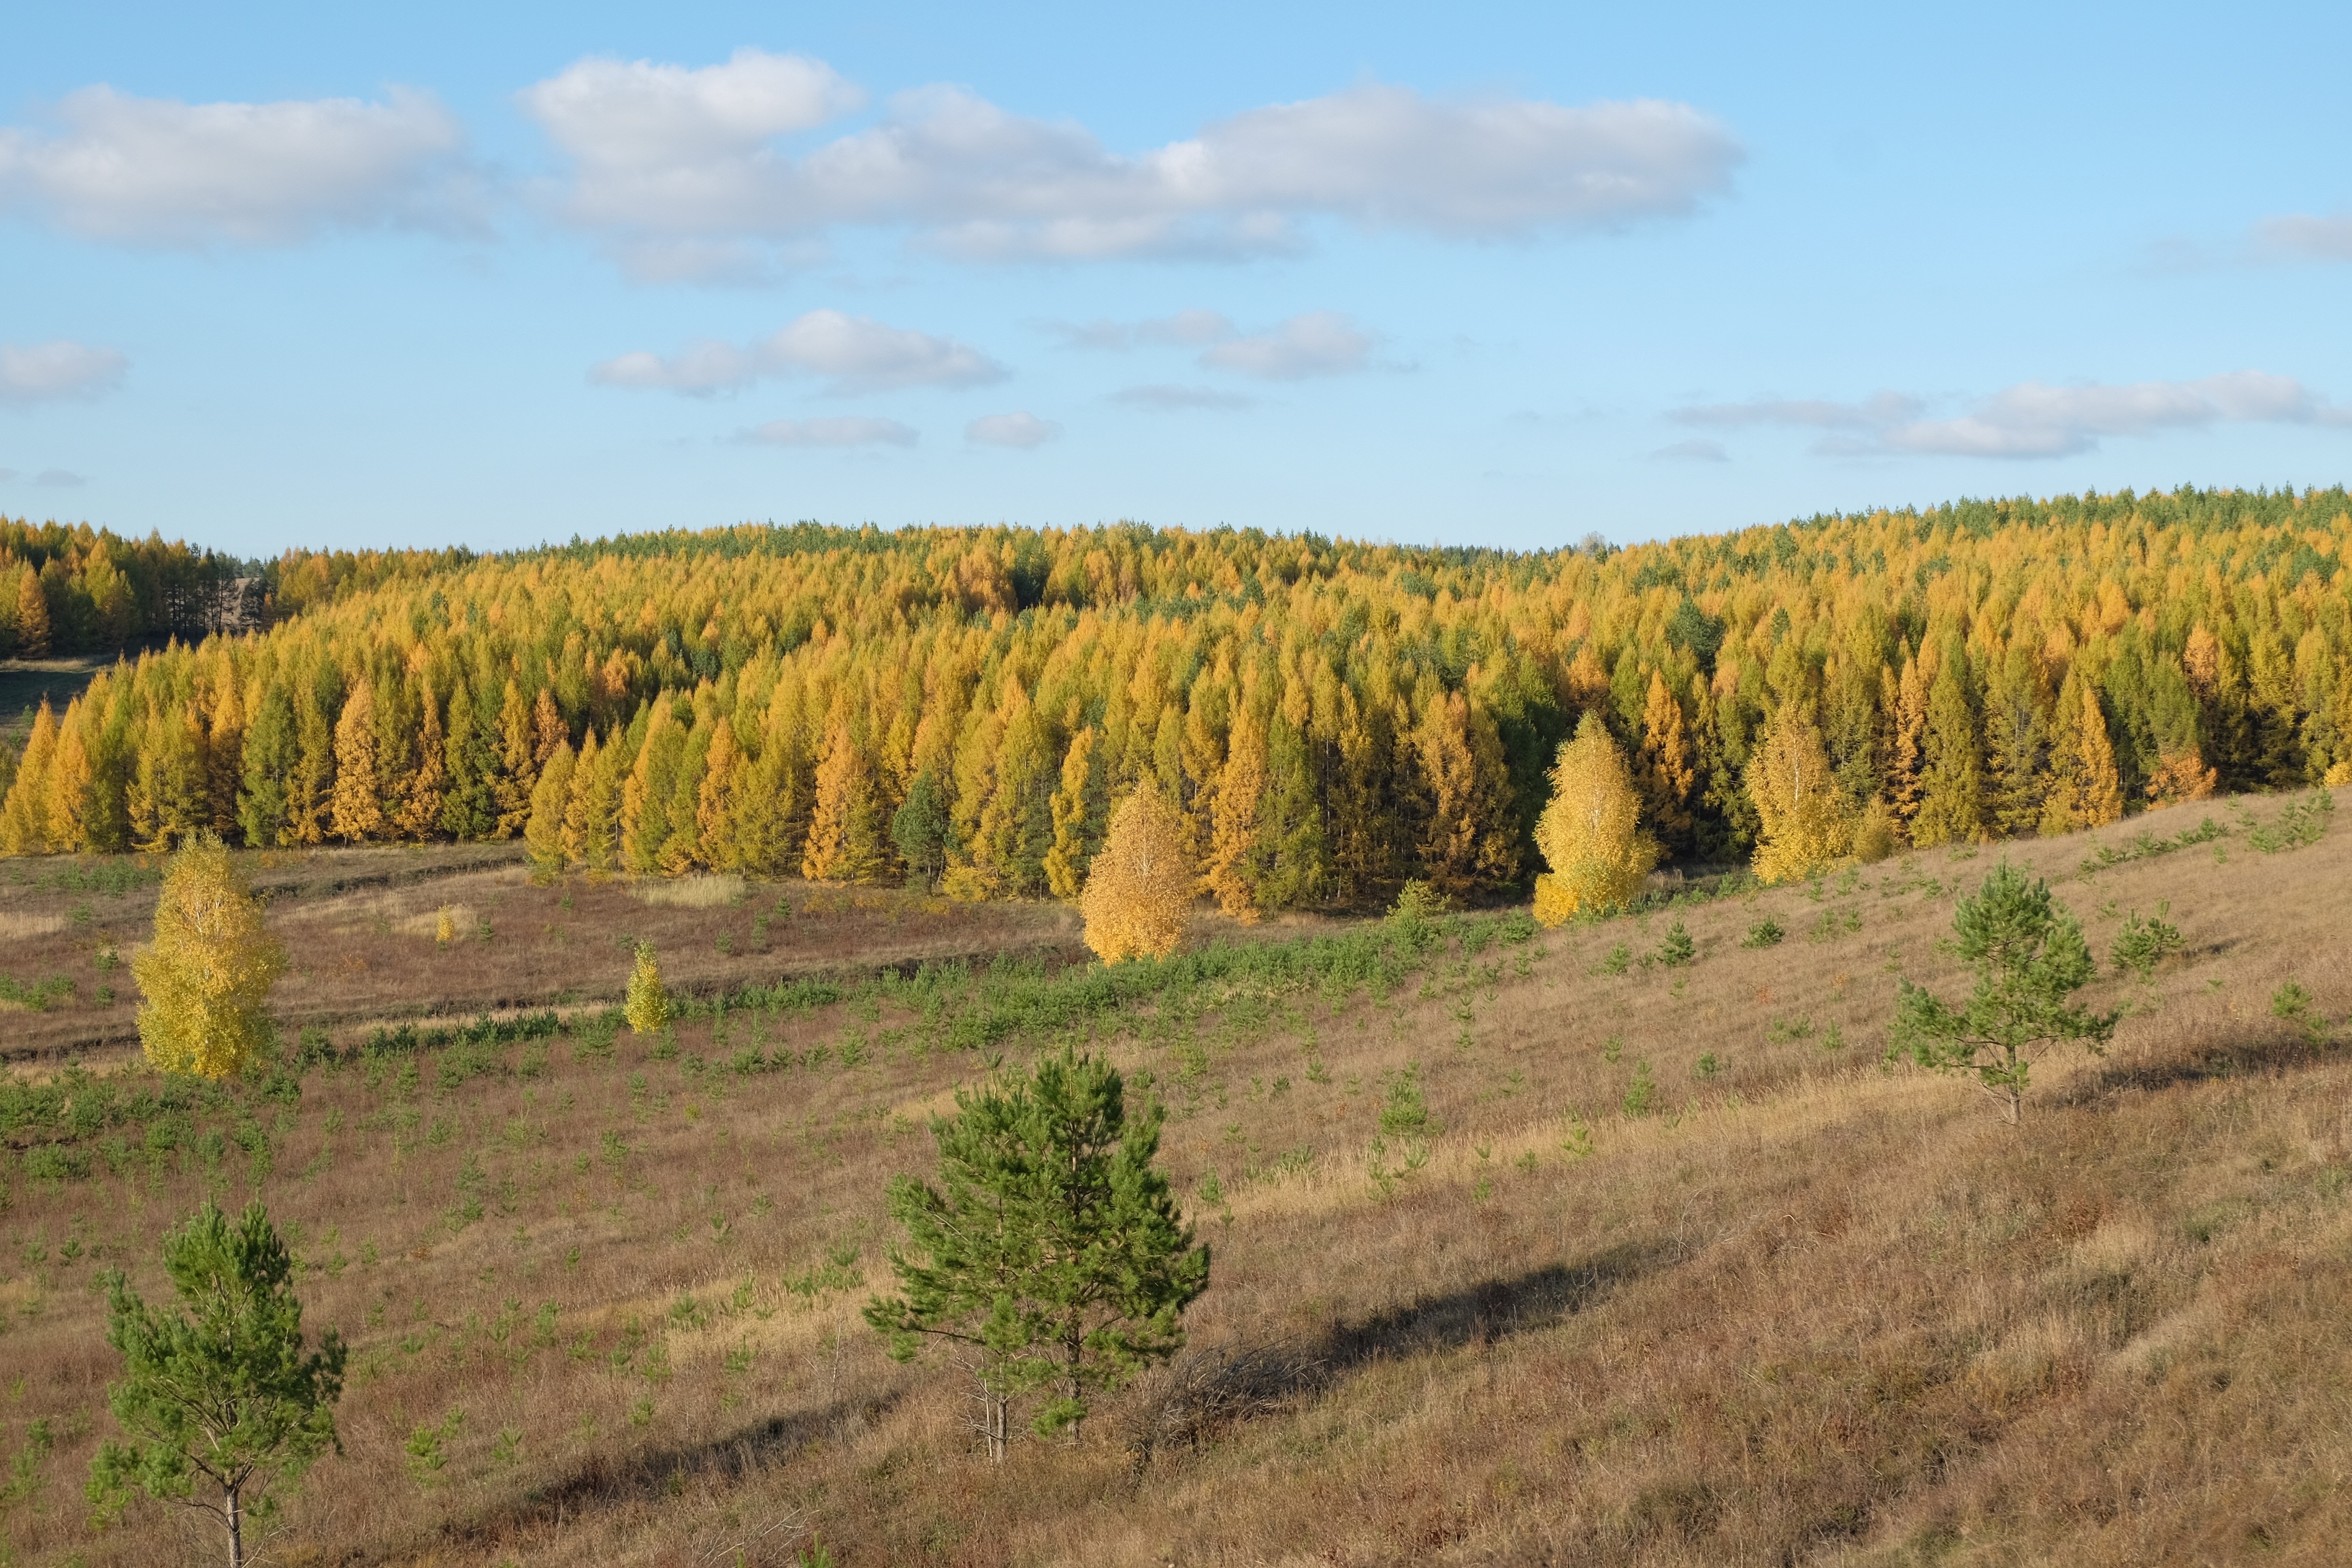
landscape, tree, nature, forest, grass, wilderness, mountain, plant, field, meadow, prairie, hill, green, golden, pasture, autumn, soil, yellow, agriculture, terrain, savanna, ridge, plain, trees, leaves, spruce, grassland, badlands, wetland, plateau, habitat, fall colors, autumn colors, autumn leaves, yellow leaves, autumn forest, ecosystem, golden autumn, bright autumn, autumn nature, steppe, rural area, biome, natural environment, grass family, woody plant